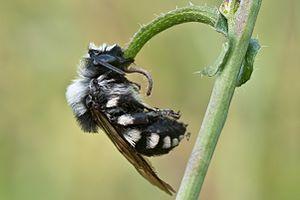
Une Abeille coucou (Melecta luctuosa) dormant. Le nom vernaculaire de cet insecte est dû à son comportement de cleptoparasite
Melecta est un genre d'abeilles communément appelées abeilles coucous, qui parasitent d'autres espèces d'abeilles.